Excluded from the Public

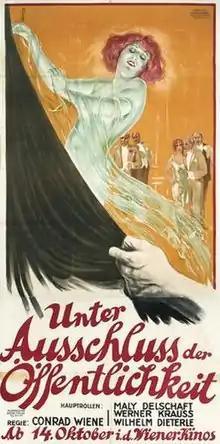

Excluded from the Public (German: Unter Ausschluß der Öffentlichkeit) is a 1927 German silent drama film directed by Conrad Wiene and starring Werner Krauss, Maly Delschaft and Vivian Gibson. It was shot at the Staaken Studios in Berlin. The film's sets were designed by the art director Robert A. Dietrich.